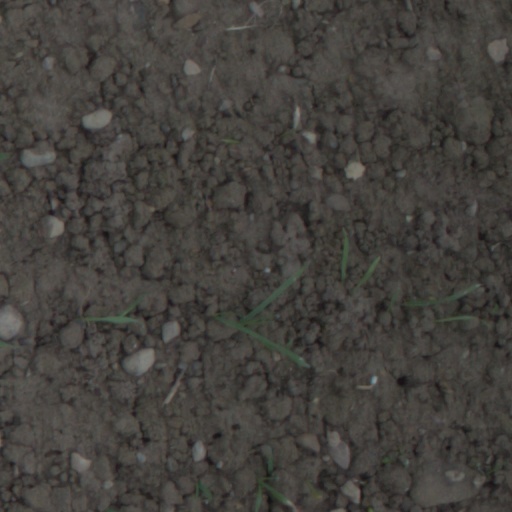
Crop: wheat